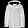
Label: Coat